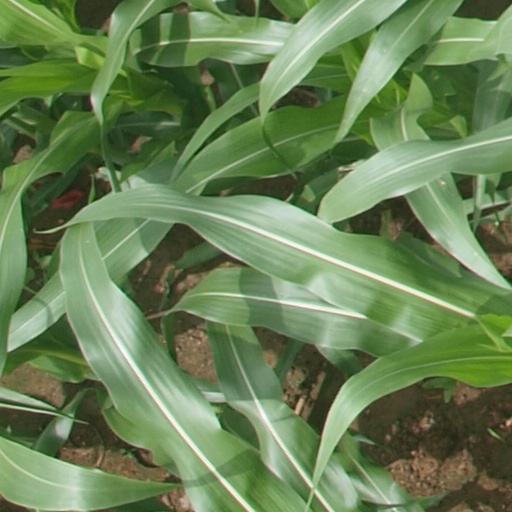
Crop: maize; corn